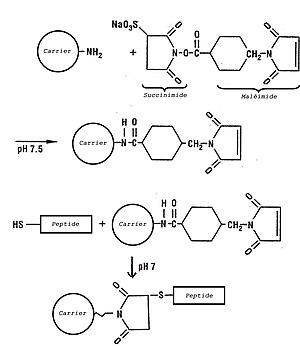
Un haptène est un des deux éléments constitutifs d'un antigène : c'est une substance de faible poids moléculaire dont la structure varie avec chaque antigène et dont dépend sa spécificité. C'est elle qui réagira avec l'anticorps correspondant mais ne peut à elle seule en provoquer la formation. Cette dernière se produit seulement après association à l'haptène d'une substance protidique ou polysaccharidique : le porteur ; cette association est indispensable pour conférer à l'haptène un pouvoir antigénique.